José Urfé

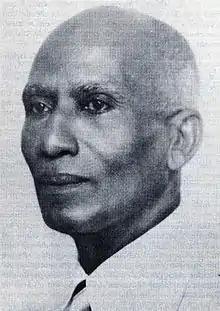

José Urfé González (February 6, 1879 – November 14, 1957) was a Cuban clarinetist and composer. An innovator of the danzón, his 1910 composition "El bombín de Barreto" pioneered the introduction of elements from son cubano into the genre.